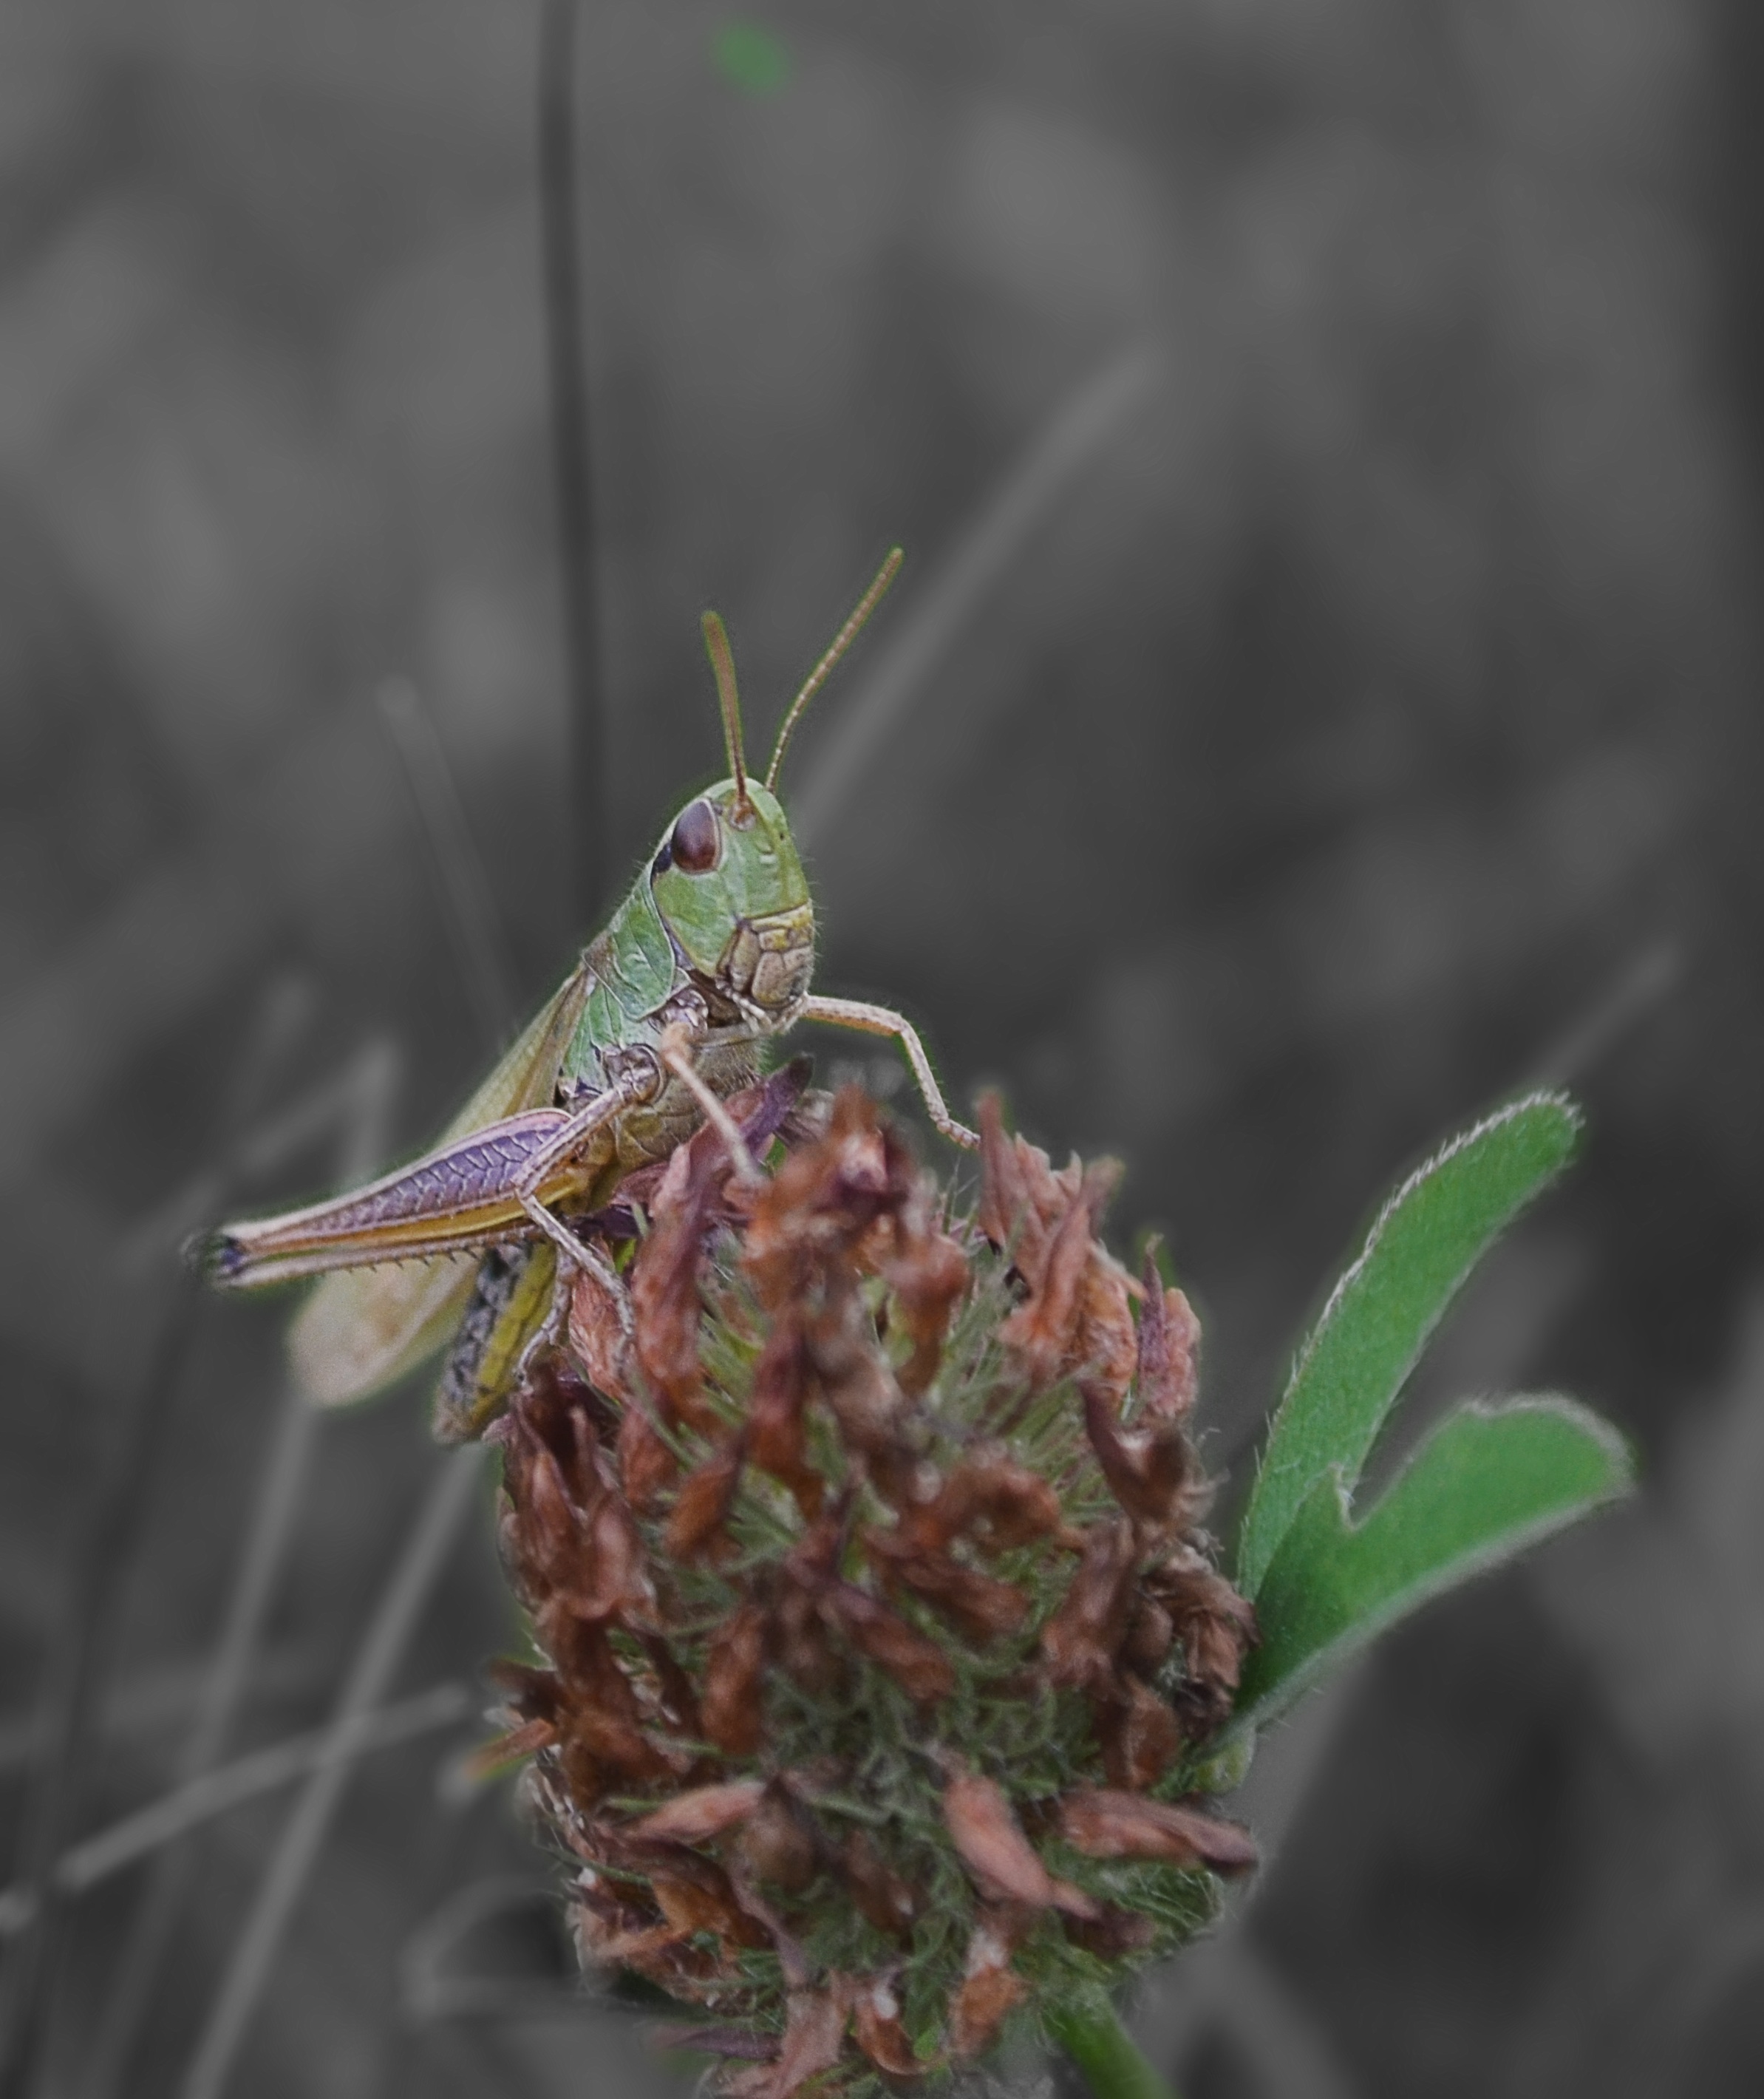
nature, grass, photography, meadow, leaf, flower, green, insect, flora, fauna, invertebrate, close up, grasshopper, locust, macro photography, cricket like insect